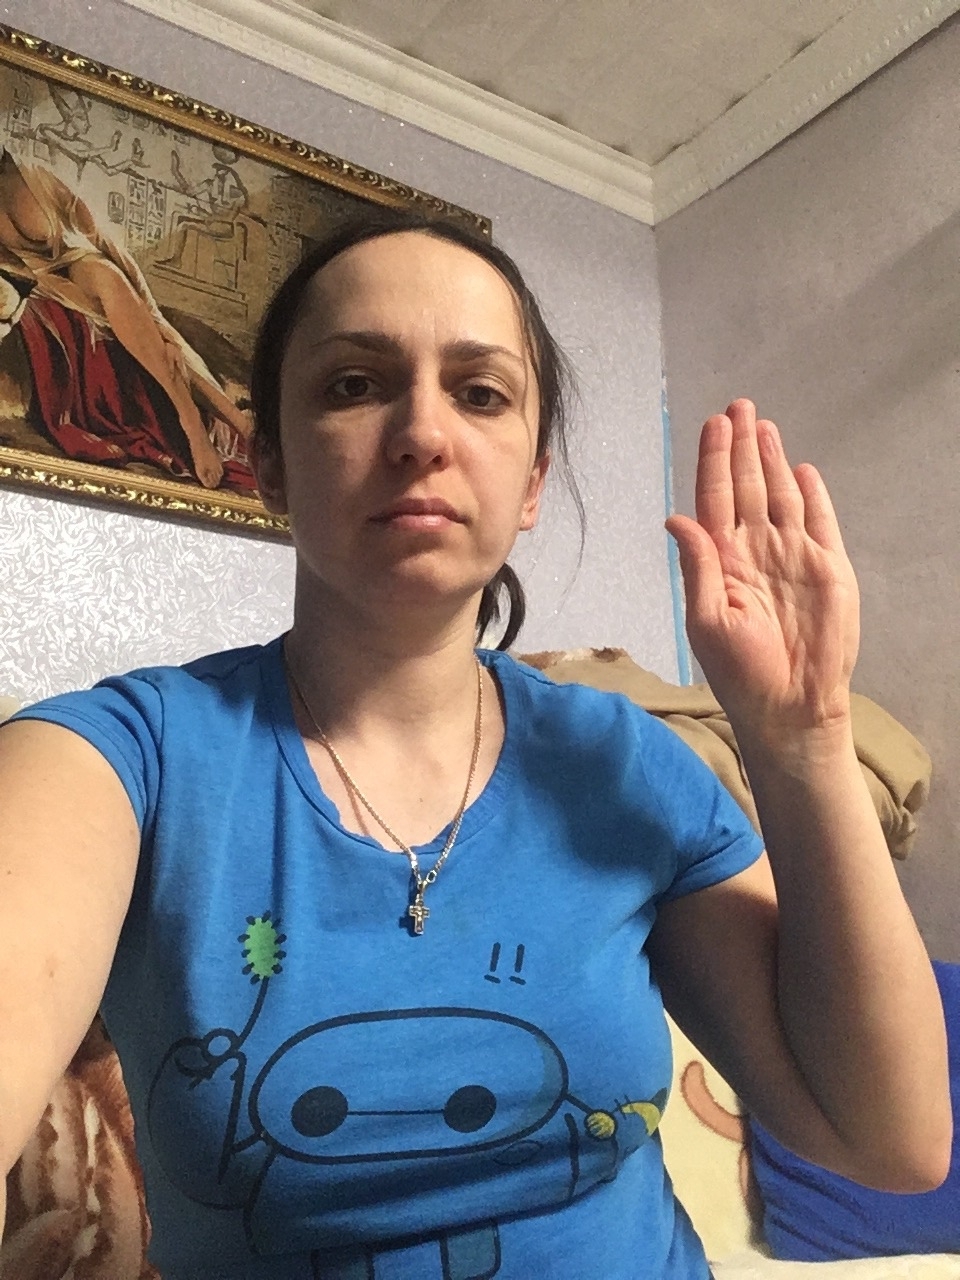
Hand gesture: stop